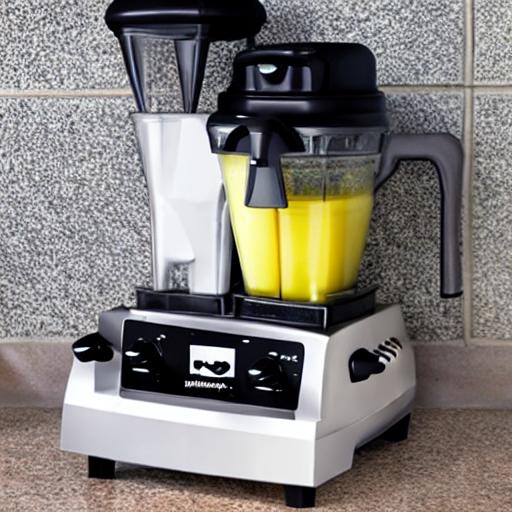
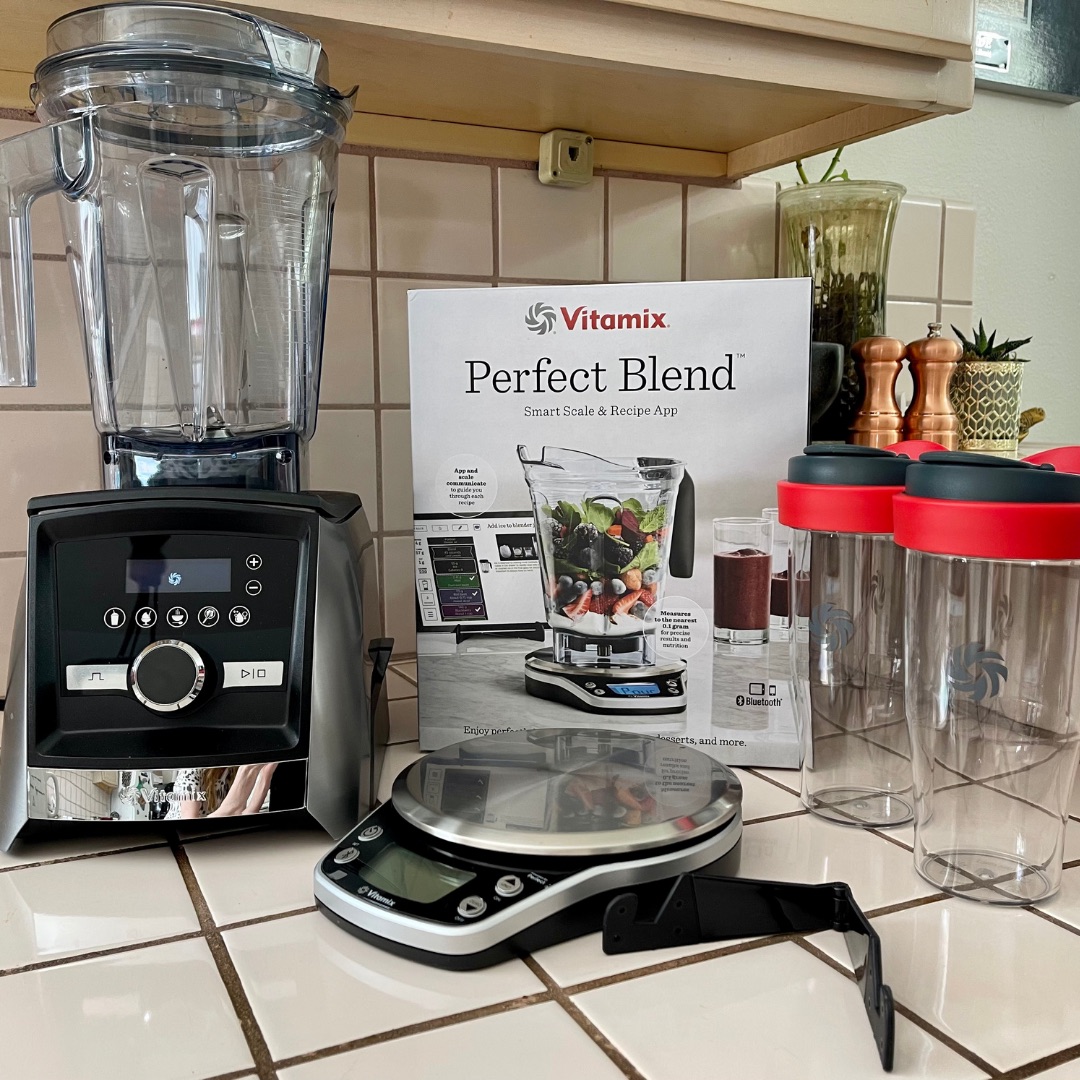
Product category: items_blender
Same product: no